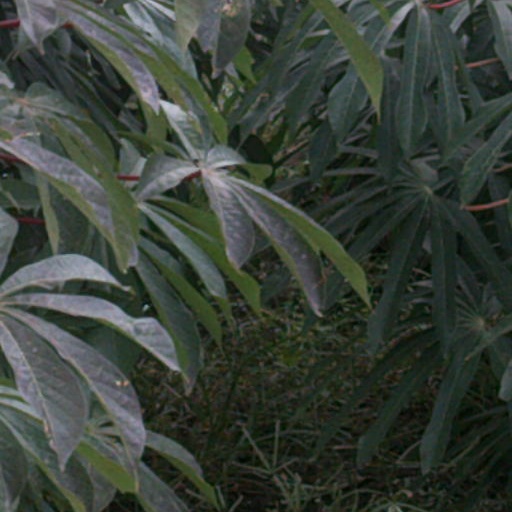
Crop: cassava